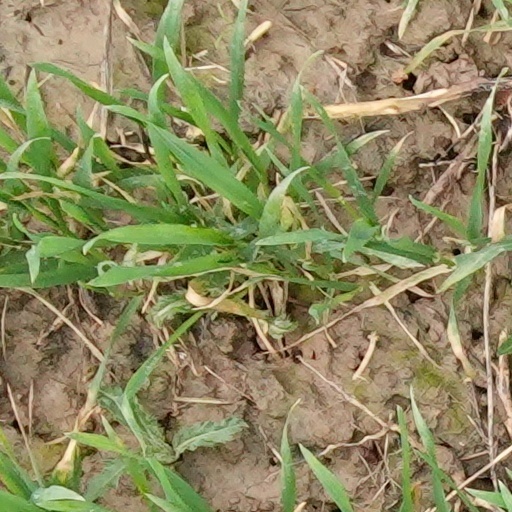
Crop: wheat